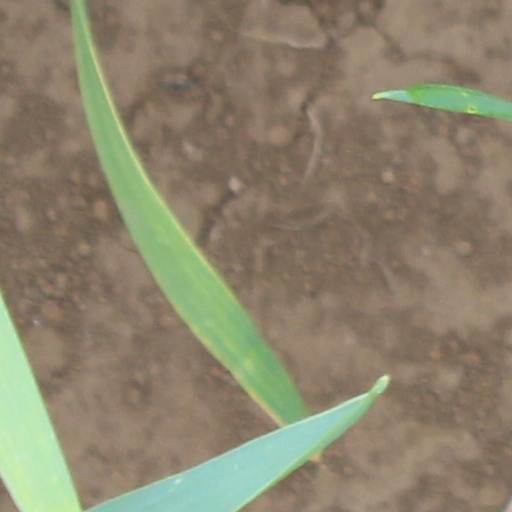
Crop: wheat